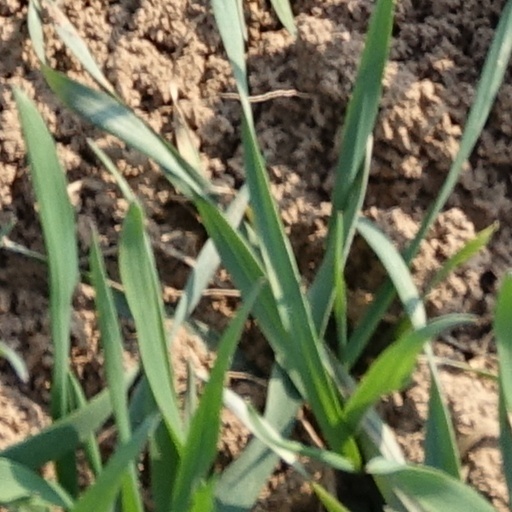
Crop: wheat